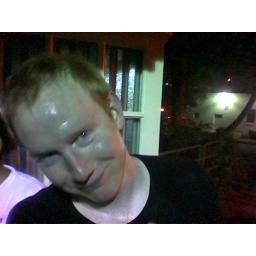
Robert isn't usually this sweaty. He just rocked the house with his band in a bar with no A.C.!